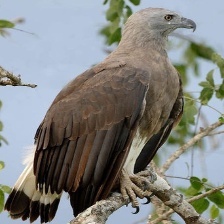
Species: GREY HEADED FISH EAGLE
Scientific name: ICHTHYOPHAGA ICHTHYAETUS